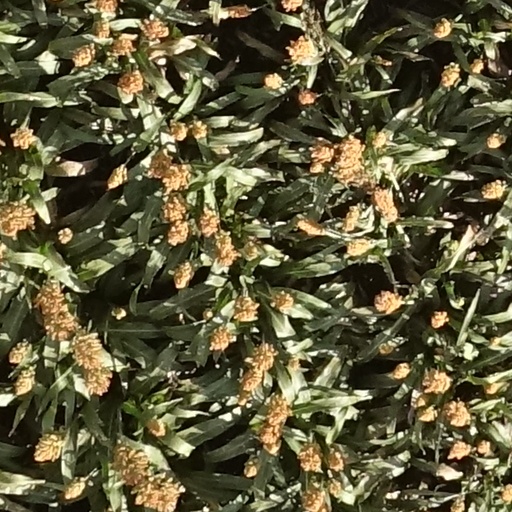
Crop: sorghum